Harry Linacre

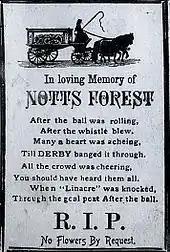
The mock funeral card

Linacre was born to farmer James Anthony and his wife Annie Linacre. They lived on Derby Road in Aston-on-Trent, Derbyshire. Linacre was the nephew of fellow footballers Fred Forman and Frank Forman and all three followed a similar career path. Linacre played for his village side and the side at nearby Draycott and for Loughborough Grammar School before being signed by Derby County. However, he was there for only two games.